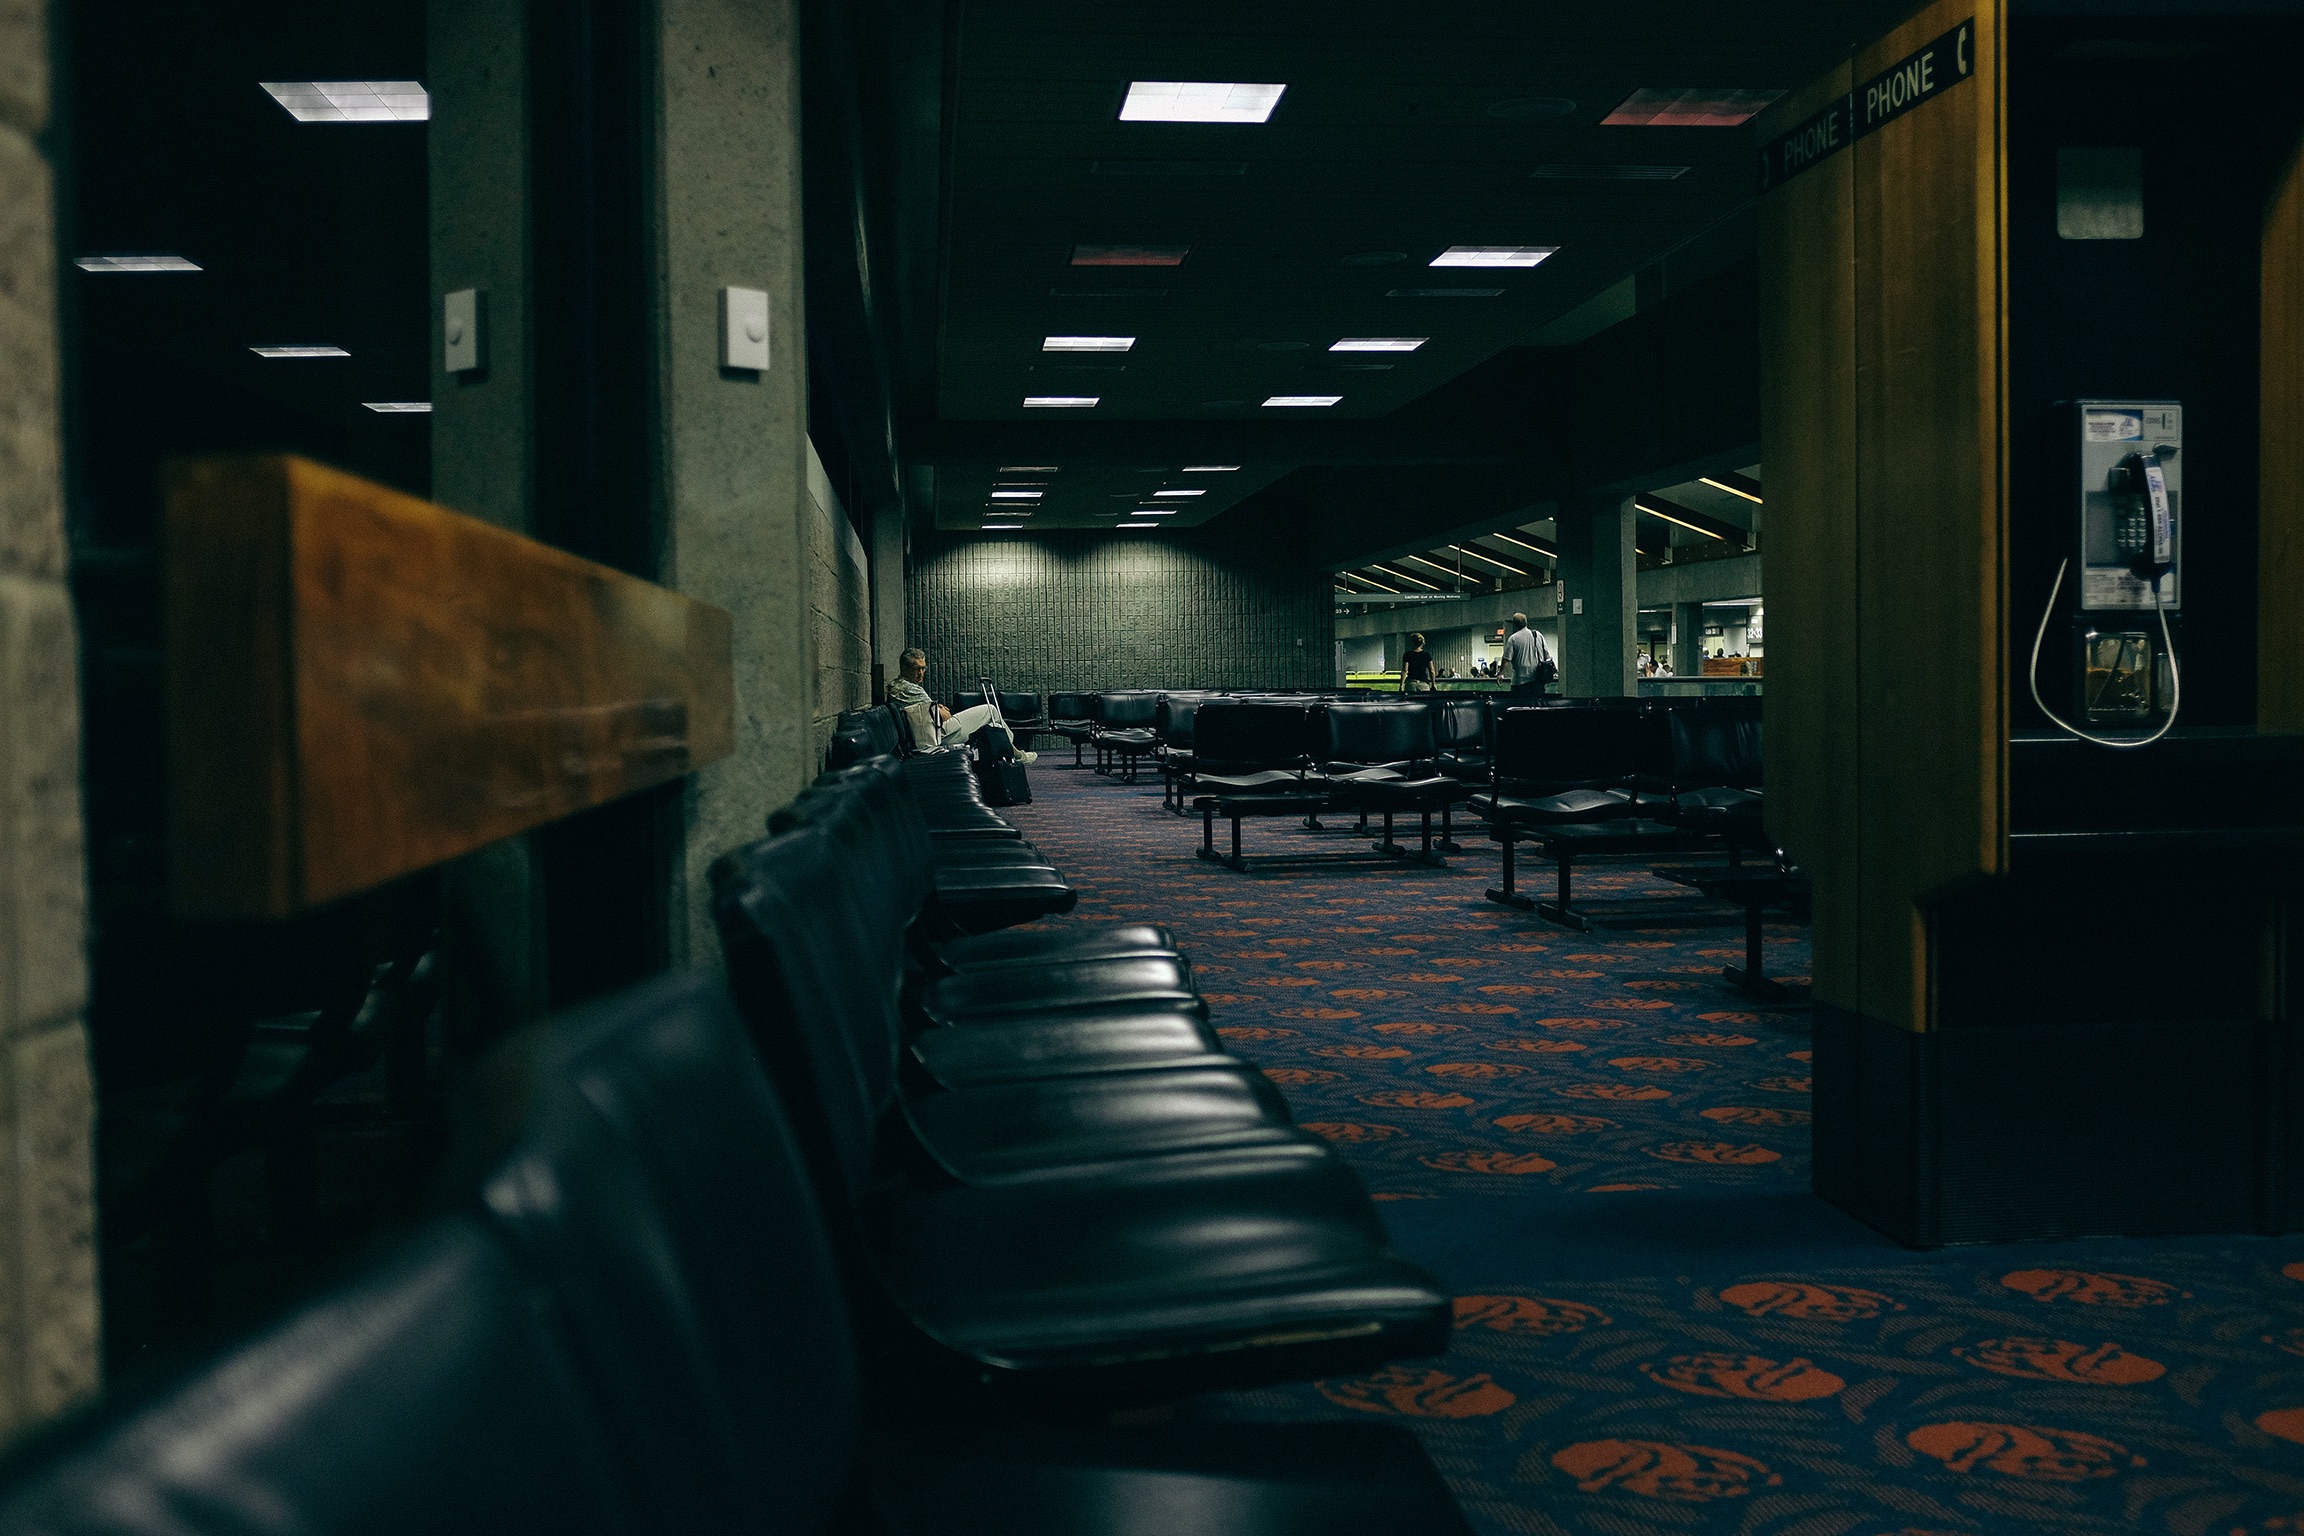
person, light, night, interior, phone, darkness, public transport, interior design, waiting room, screenshot, airport gate